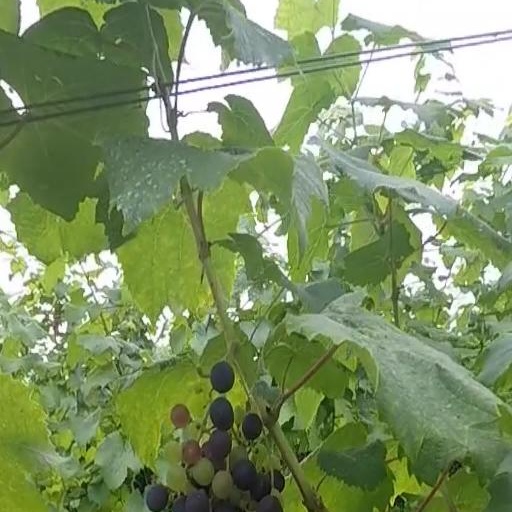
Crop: grape